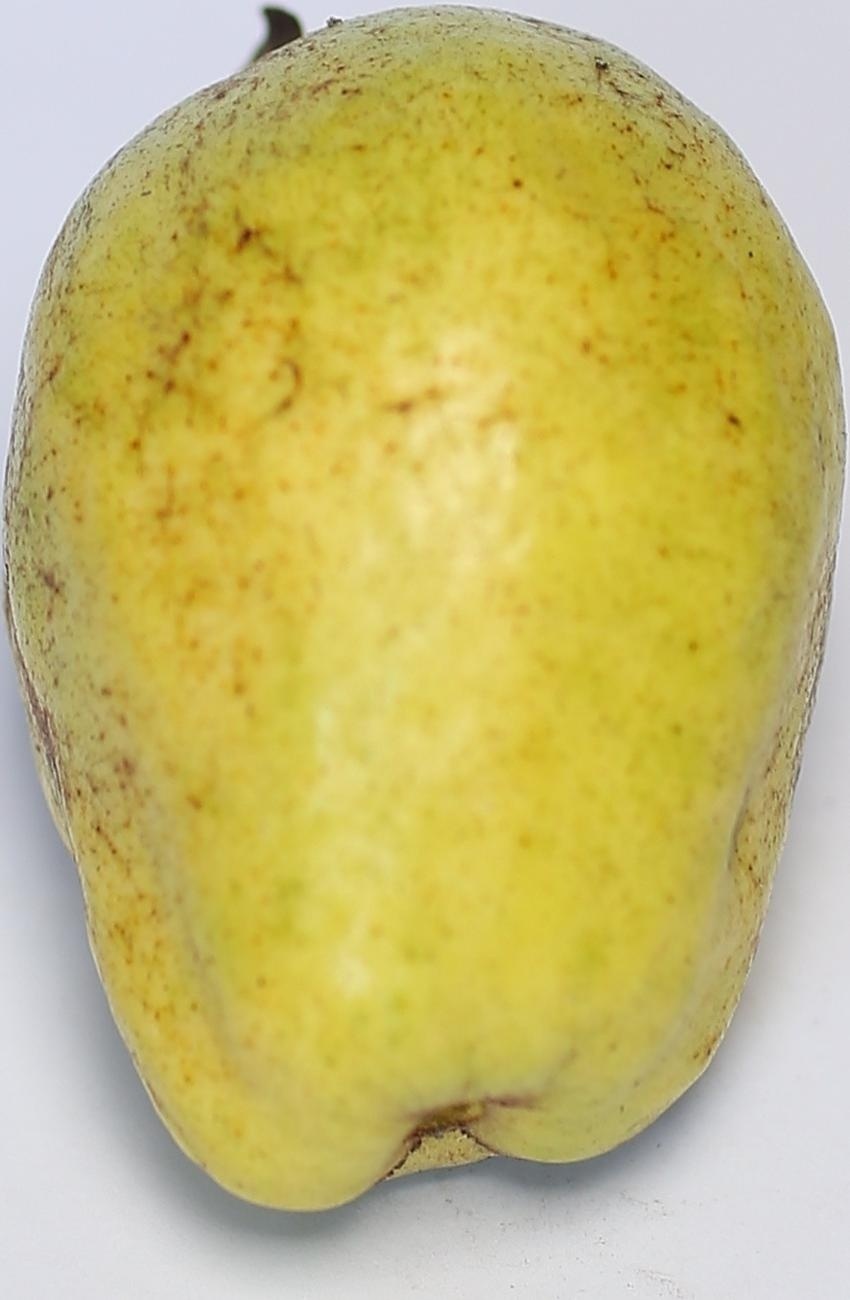
Maturity: mature-green
Variety: thadhrami